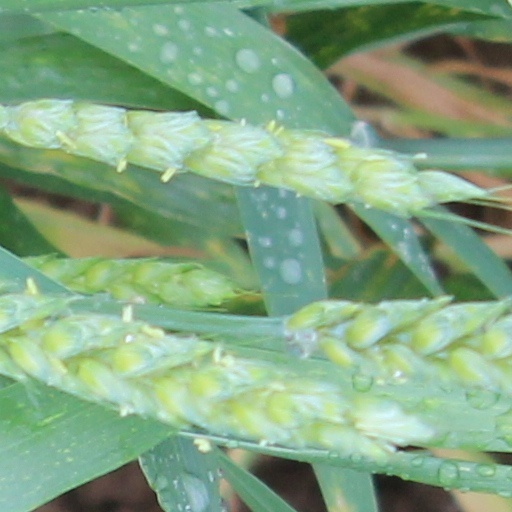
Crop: wheat